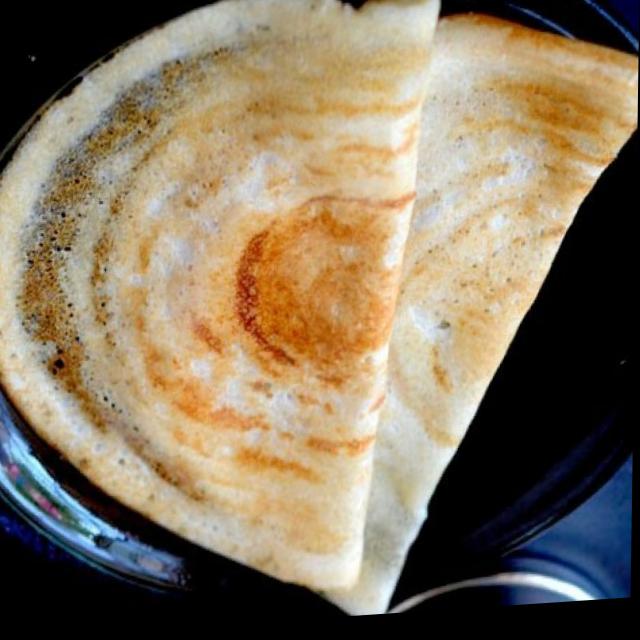
Dish: masala_dosa